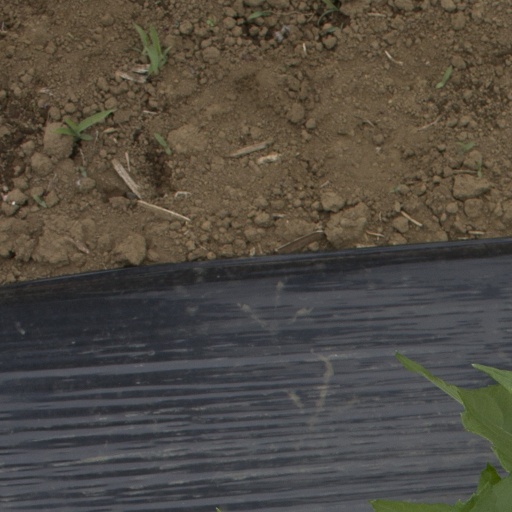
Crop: Jerusalem artichoke